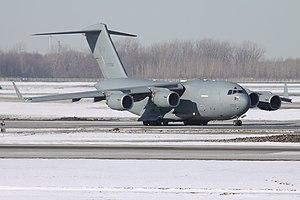
Le Royal 22ᵉ Régiment ou R22ᵉR est l'un des trois grands régiments d'infanterie des Forces armées canadiennes. En anglais, les militaires du régiment sont surnommés les Vandoos à cause de la prononciation de « vingt-deux » avec un accent anglais ; par extension le régiment est surnommé The Vandoos, en anglais. Chez les francophones, le régiment est souvent appelé tout simplement 22 ou 22ᵉ. C'est le seul régiment d'infanterie régulier entièrement francophone au Canada.
Opération Hestia est l'opération militaire canadienne destinée à aider Haïti après le séisme de 2010 en Haïti.